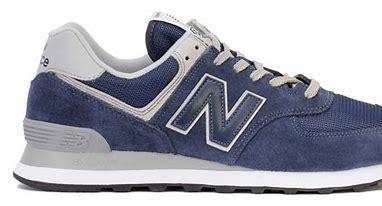
Brand: New
Model: Balance Classics